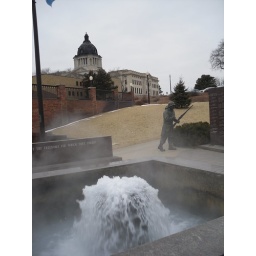
Black Hills Trip '09The water in the fountain was coming from the duck pond. Oh it smelled like.... yeah it was BAD!